Sidney D. Miller Middle School

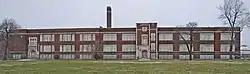
Southern façade

The Sidney D. Miller Middle School, also known as the Sidney D. Miller Junior High and High School, is a school building located at 2322 DuBois Street in Detroit, Michigan. It served as a high school from 1933 to 1957, and was significant as the "de facto" high school serving African American students in Detroit. It was designated a state of Michigan Historic Site in 1986 and was listed on the National Register of Historic Places in 2011.